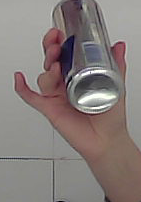
Product: redbull_energydrink